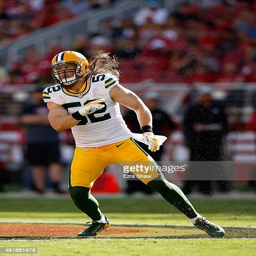
american football linebacker in action against sports team